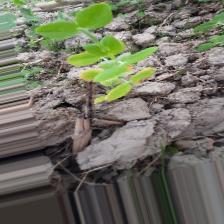
Label: Lentil Rust